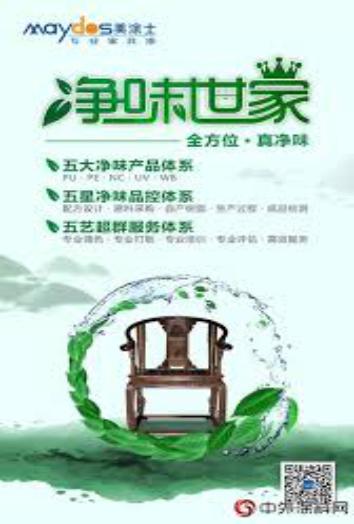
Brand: maydos
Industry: Necessities